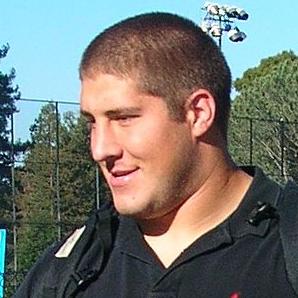
Age: 22